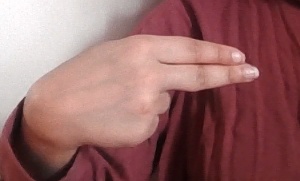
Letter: ain